First United Methodist Church (New Iberia, Louisiana)

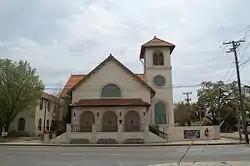

First Methodist Church of New Iberia is a historic church located in New Iberia, Louisiana.